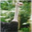
Label: bird